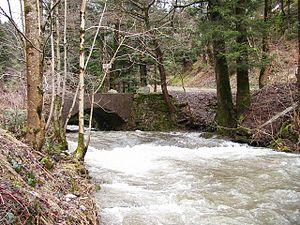
Rivière La Rosemontoise (Territoire de Belfort) Au pied du Château du Rosemont - crue moyenne Photo prise le 25 mars 2006 par F5ZV
La Rosemontoise aussi parfois appelée La Vaivre est une petite rivière du Territoire de Belfort qui prend sa source sur le territoire du village de Riervescemont et termine sa course à Valdoie où elle se jette dans la Savoureuse.
Vescemont est une commune française située dans le département du Territoire de Belfort en région Bourgogne-Franche-Comté. La commune, peuplée de 746 habitants au dernier recensement de 2017, est administrativement rattachée au canton de Giromagny. Ses habitants sont appelés les Vescemontois ou les Rosemontois.